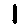
Label: 1